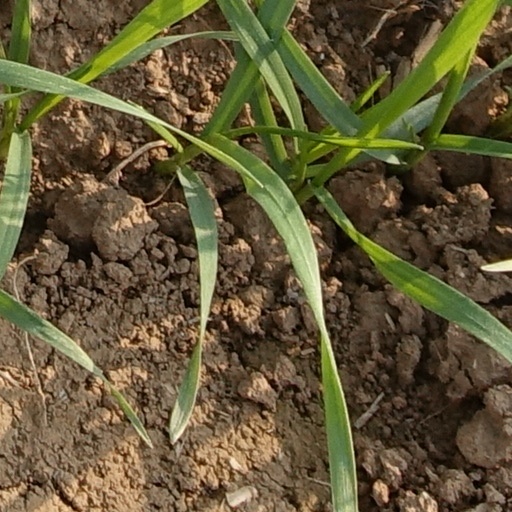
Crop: wheat